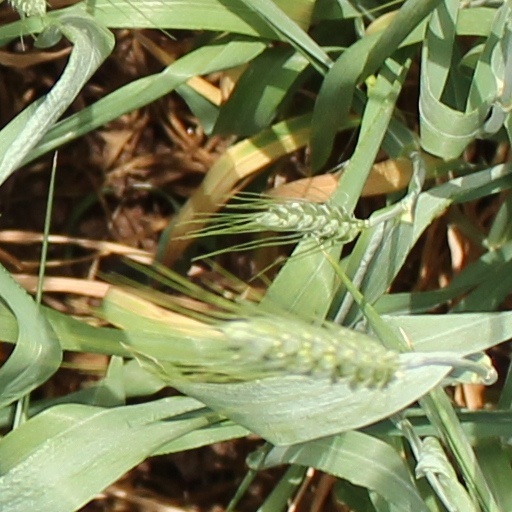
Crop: wheat